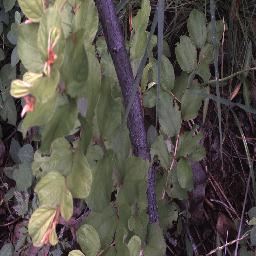
Label: chinee_apple